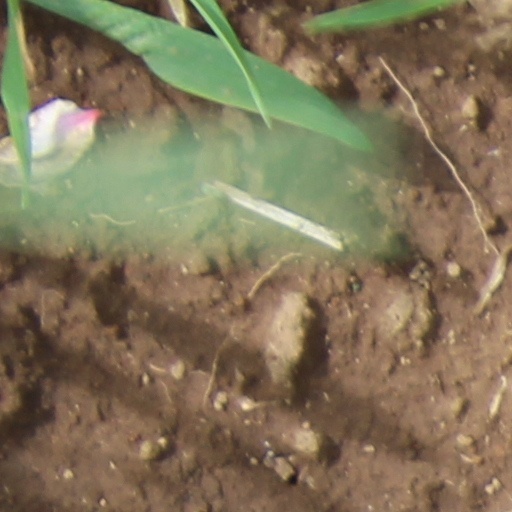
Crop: wheat